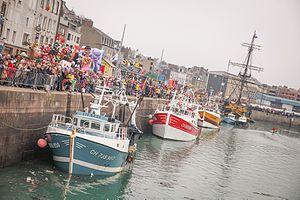
Avant la crémation du bonhomme carnaval
Cette liste des principaux carnavals recense les principaux carnavals dans le monde, de par leur notoriété, leur retentissement international et/ou nombre de participants.
Le carnaval de Granville est un carnaval qui se déroule chaque année, durant les cinq jours précédant Mardi gras, à Granville. Il est l'un des plus importants et renommés de l’Ouest de la France : lors de sa 137ᵉ édition, en 2011, il a accueilli environ 130 000 visiteurs.